Palmiry massacre

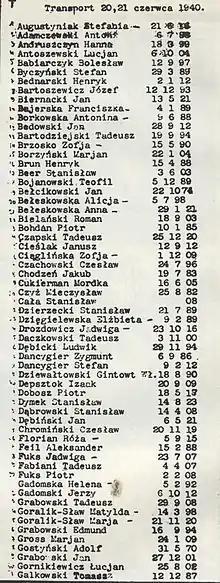
Secret list smuggled from Pawiak by the Polish female guard Janina Gruszkowa (member of the Polish resistance). It contains some of the names of Polish political prisoners who were executed in Palmiry on 20–21 June 1940

The circumstances of the last mass execution conducted in Palmiry in 1939 are at least partially known. However, according to Maria Wardzyńska (a Polish historian employed in the Institute of National Remembrance), at least 70 other people were secretly executed in Palmiry before the end of 1939.